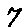
Label: 7